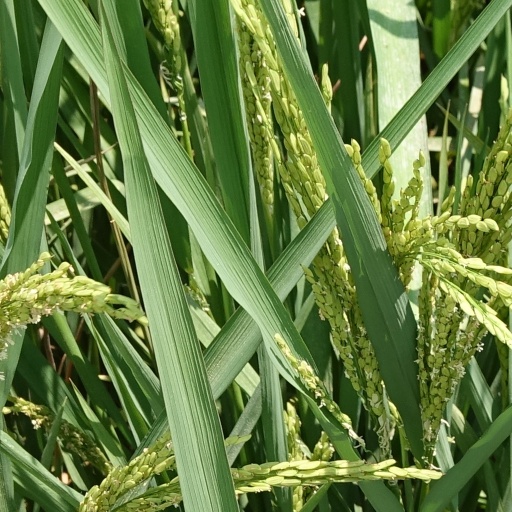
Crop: rice